Grange Park (neighbourhood)

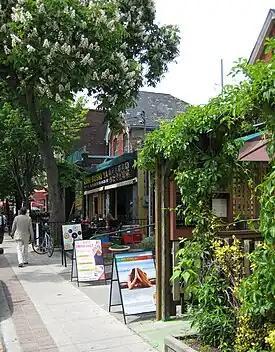
Shops in Baldwin Village a commercial enclave that has developed around Baldwin Avenue.

Grange Park is a mixed, but predominantly residential neighbourhood. The residential stock varies from working men's cottages built in the 1800s to semi-detached homes to mansions. Many of the buildings have been converted to commercial use, including art galleries within the vicinity of the Art Gallery of Ontario, restaurants and offices. Many of the homes are rented to students of the Ontario College of Art & Design, located on McCaul Street, and the University of Toronto, located to the north.